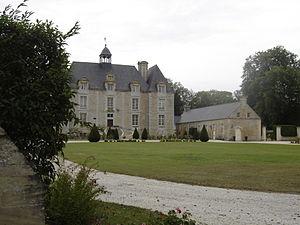
Château d'Esquay-sur-Seulles, (Inscrit, 1927) château construit au début du XVIIè siècle This building is indexed in the Base Mérimée, a database of architectural heritage maintained by the French Ministry of Culture,
Cette liste regroupe une partie des monuments historiques du Calvados.
Cette liste regroupe une partie des monuments historiques du Calvados.
Esquay-sur-Seulles est une commune française, située dans le département du Calvados en région Normandie, peuplée de 291 habitants.